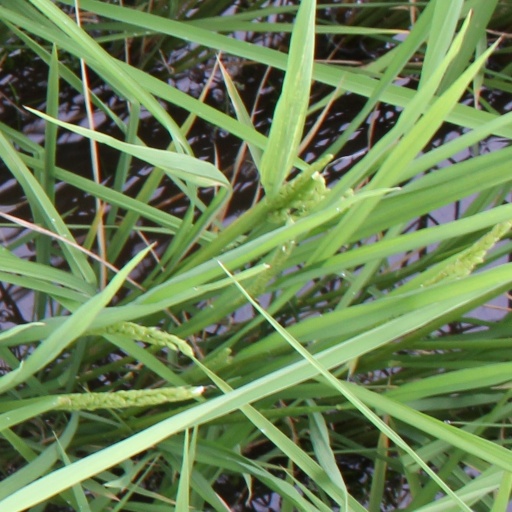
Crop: rice